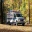
Label: ambulance